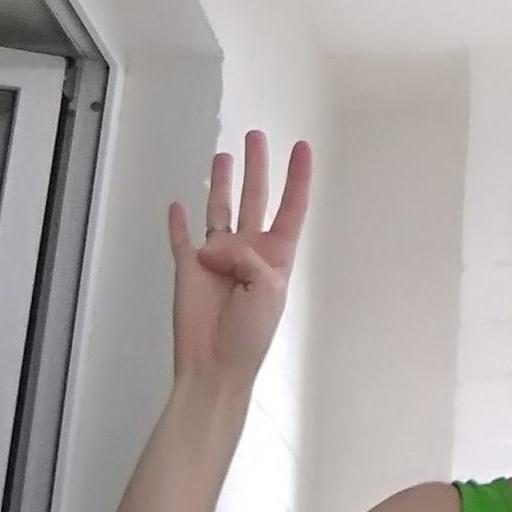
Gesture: four